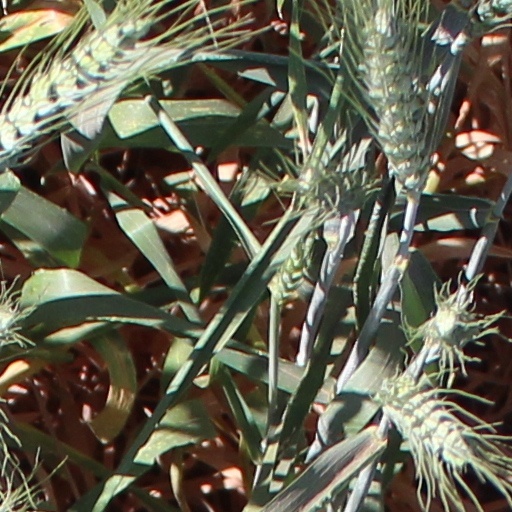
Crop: wheat